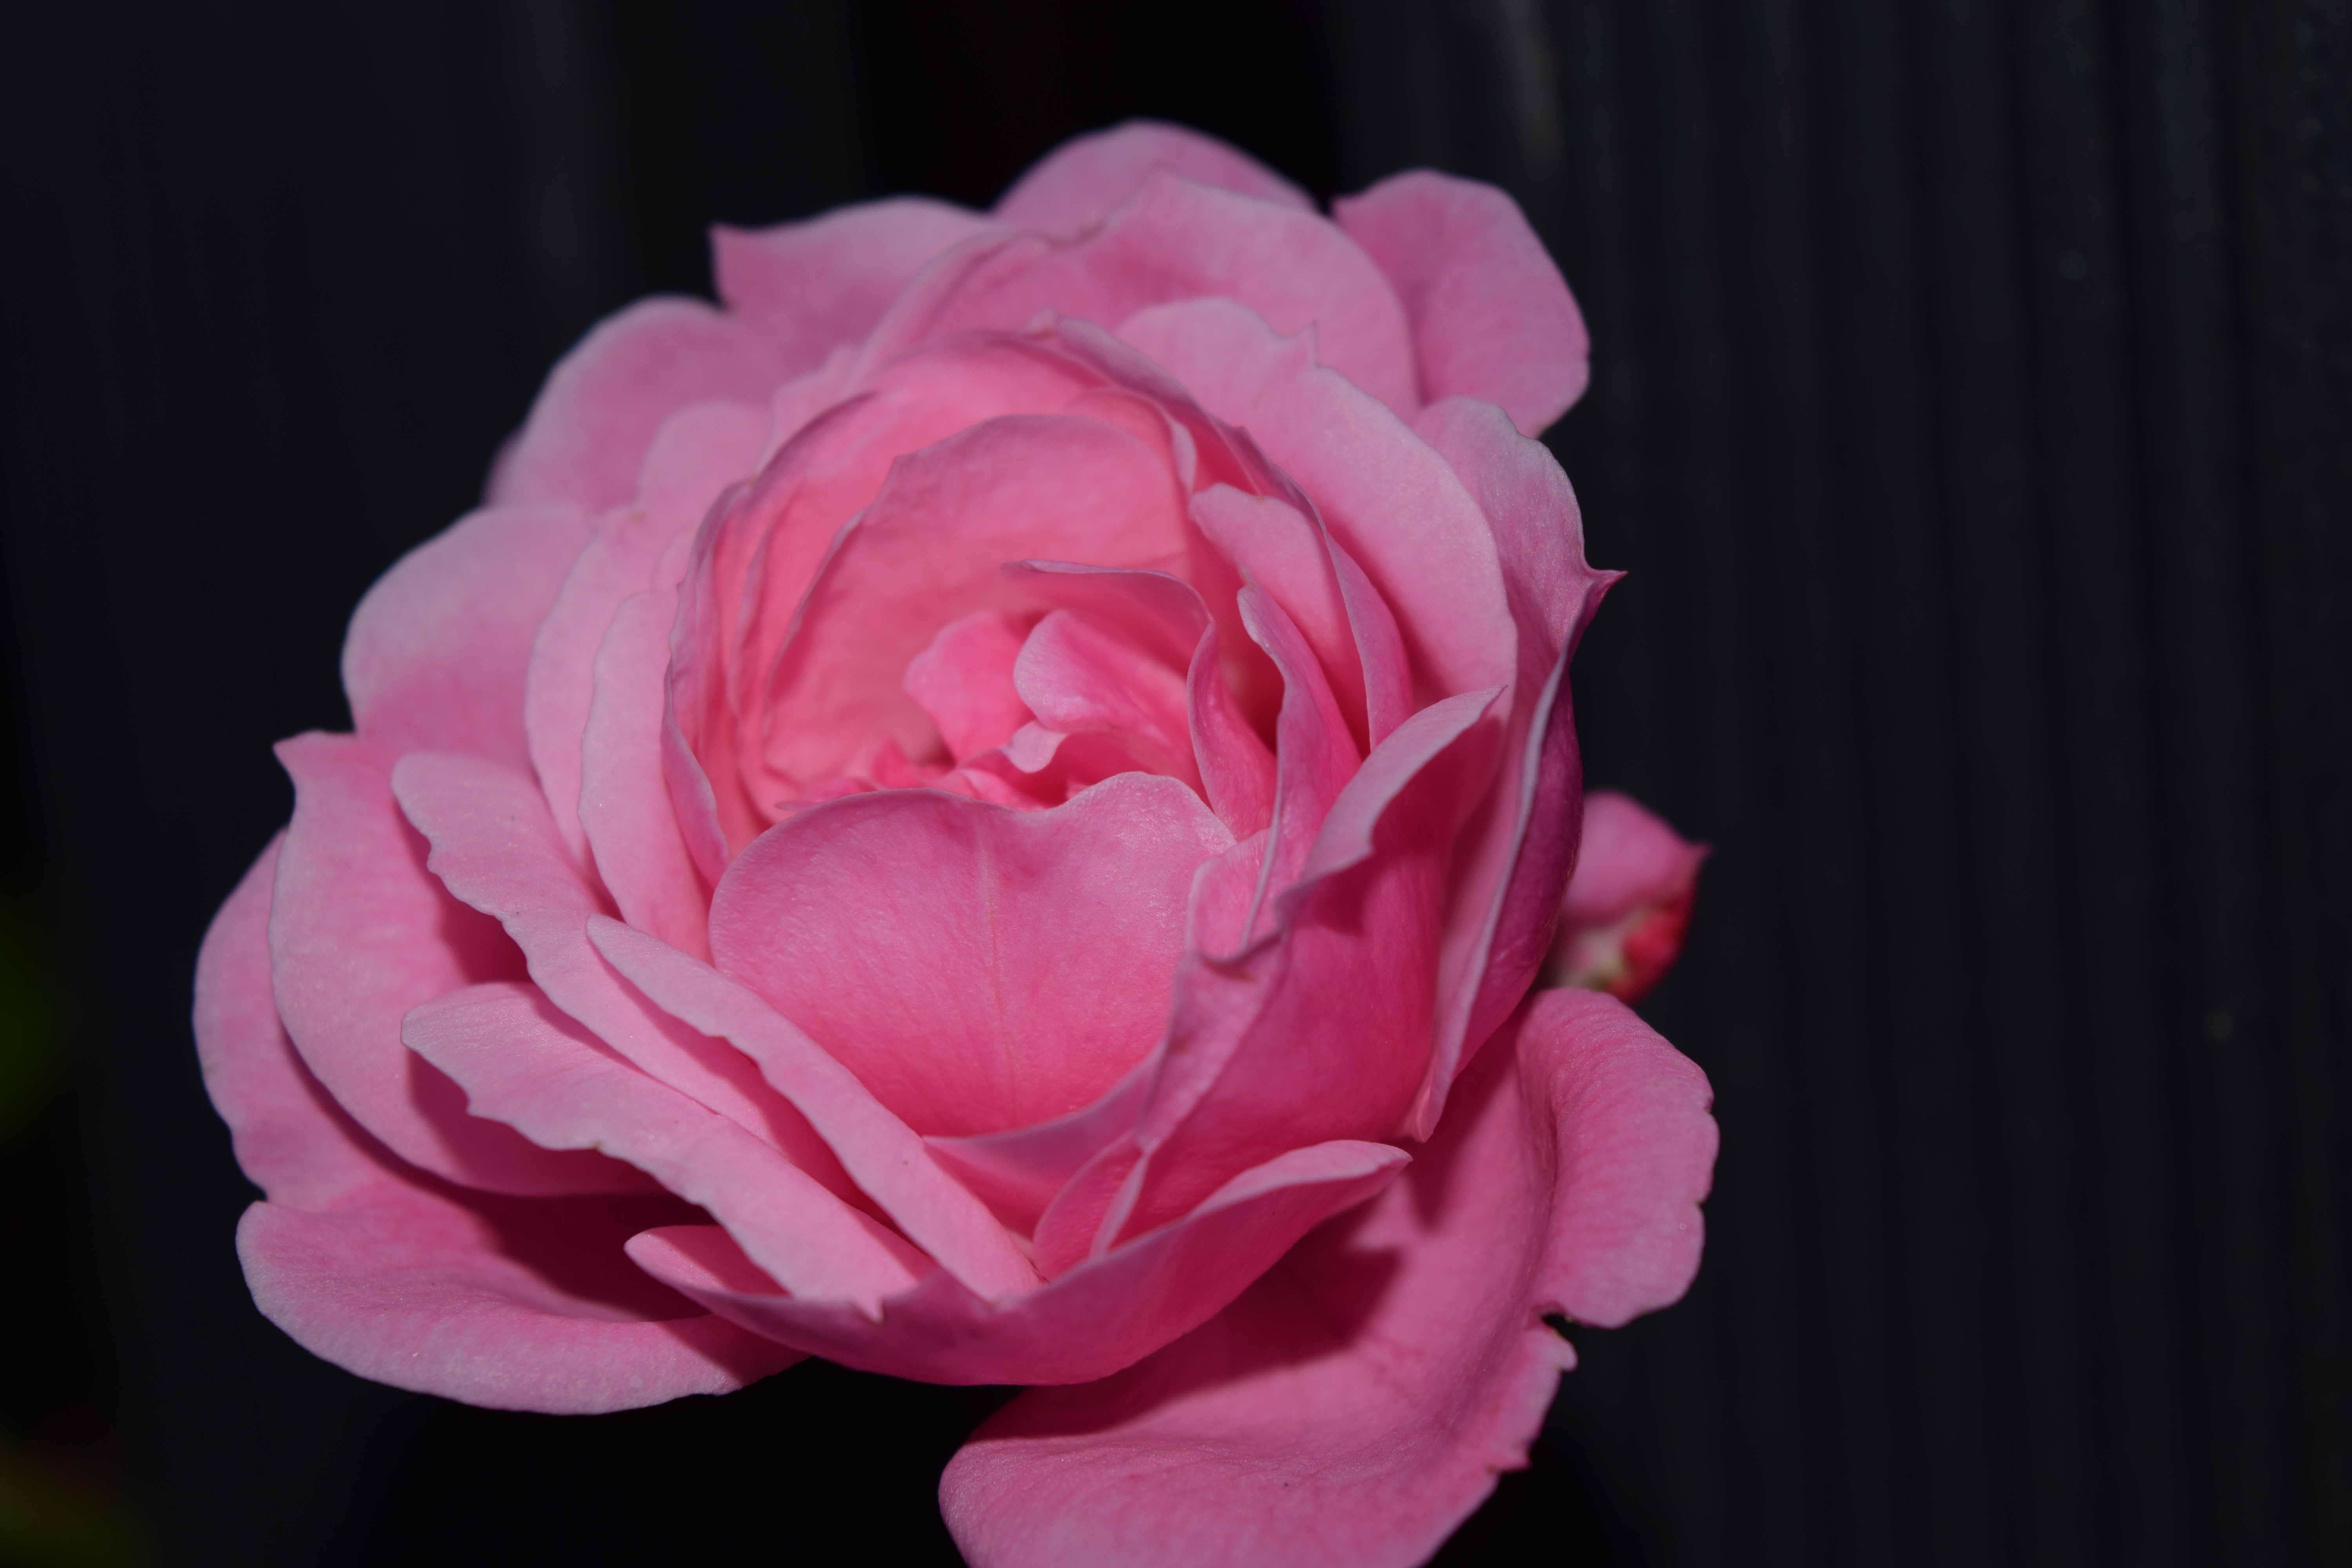
blossom, plant, flower, petal, bloom, rose, pink, close, pink rose, floribunda, macro photography, rose blooms, flowering plant, garden roses, rose family, land plant, rosa centifolia, rose order